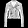
Label: Coat